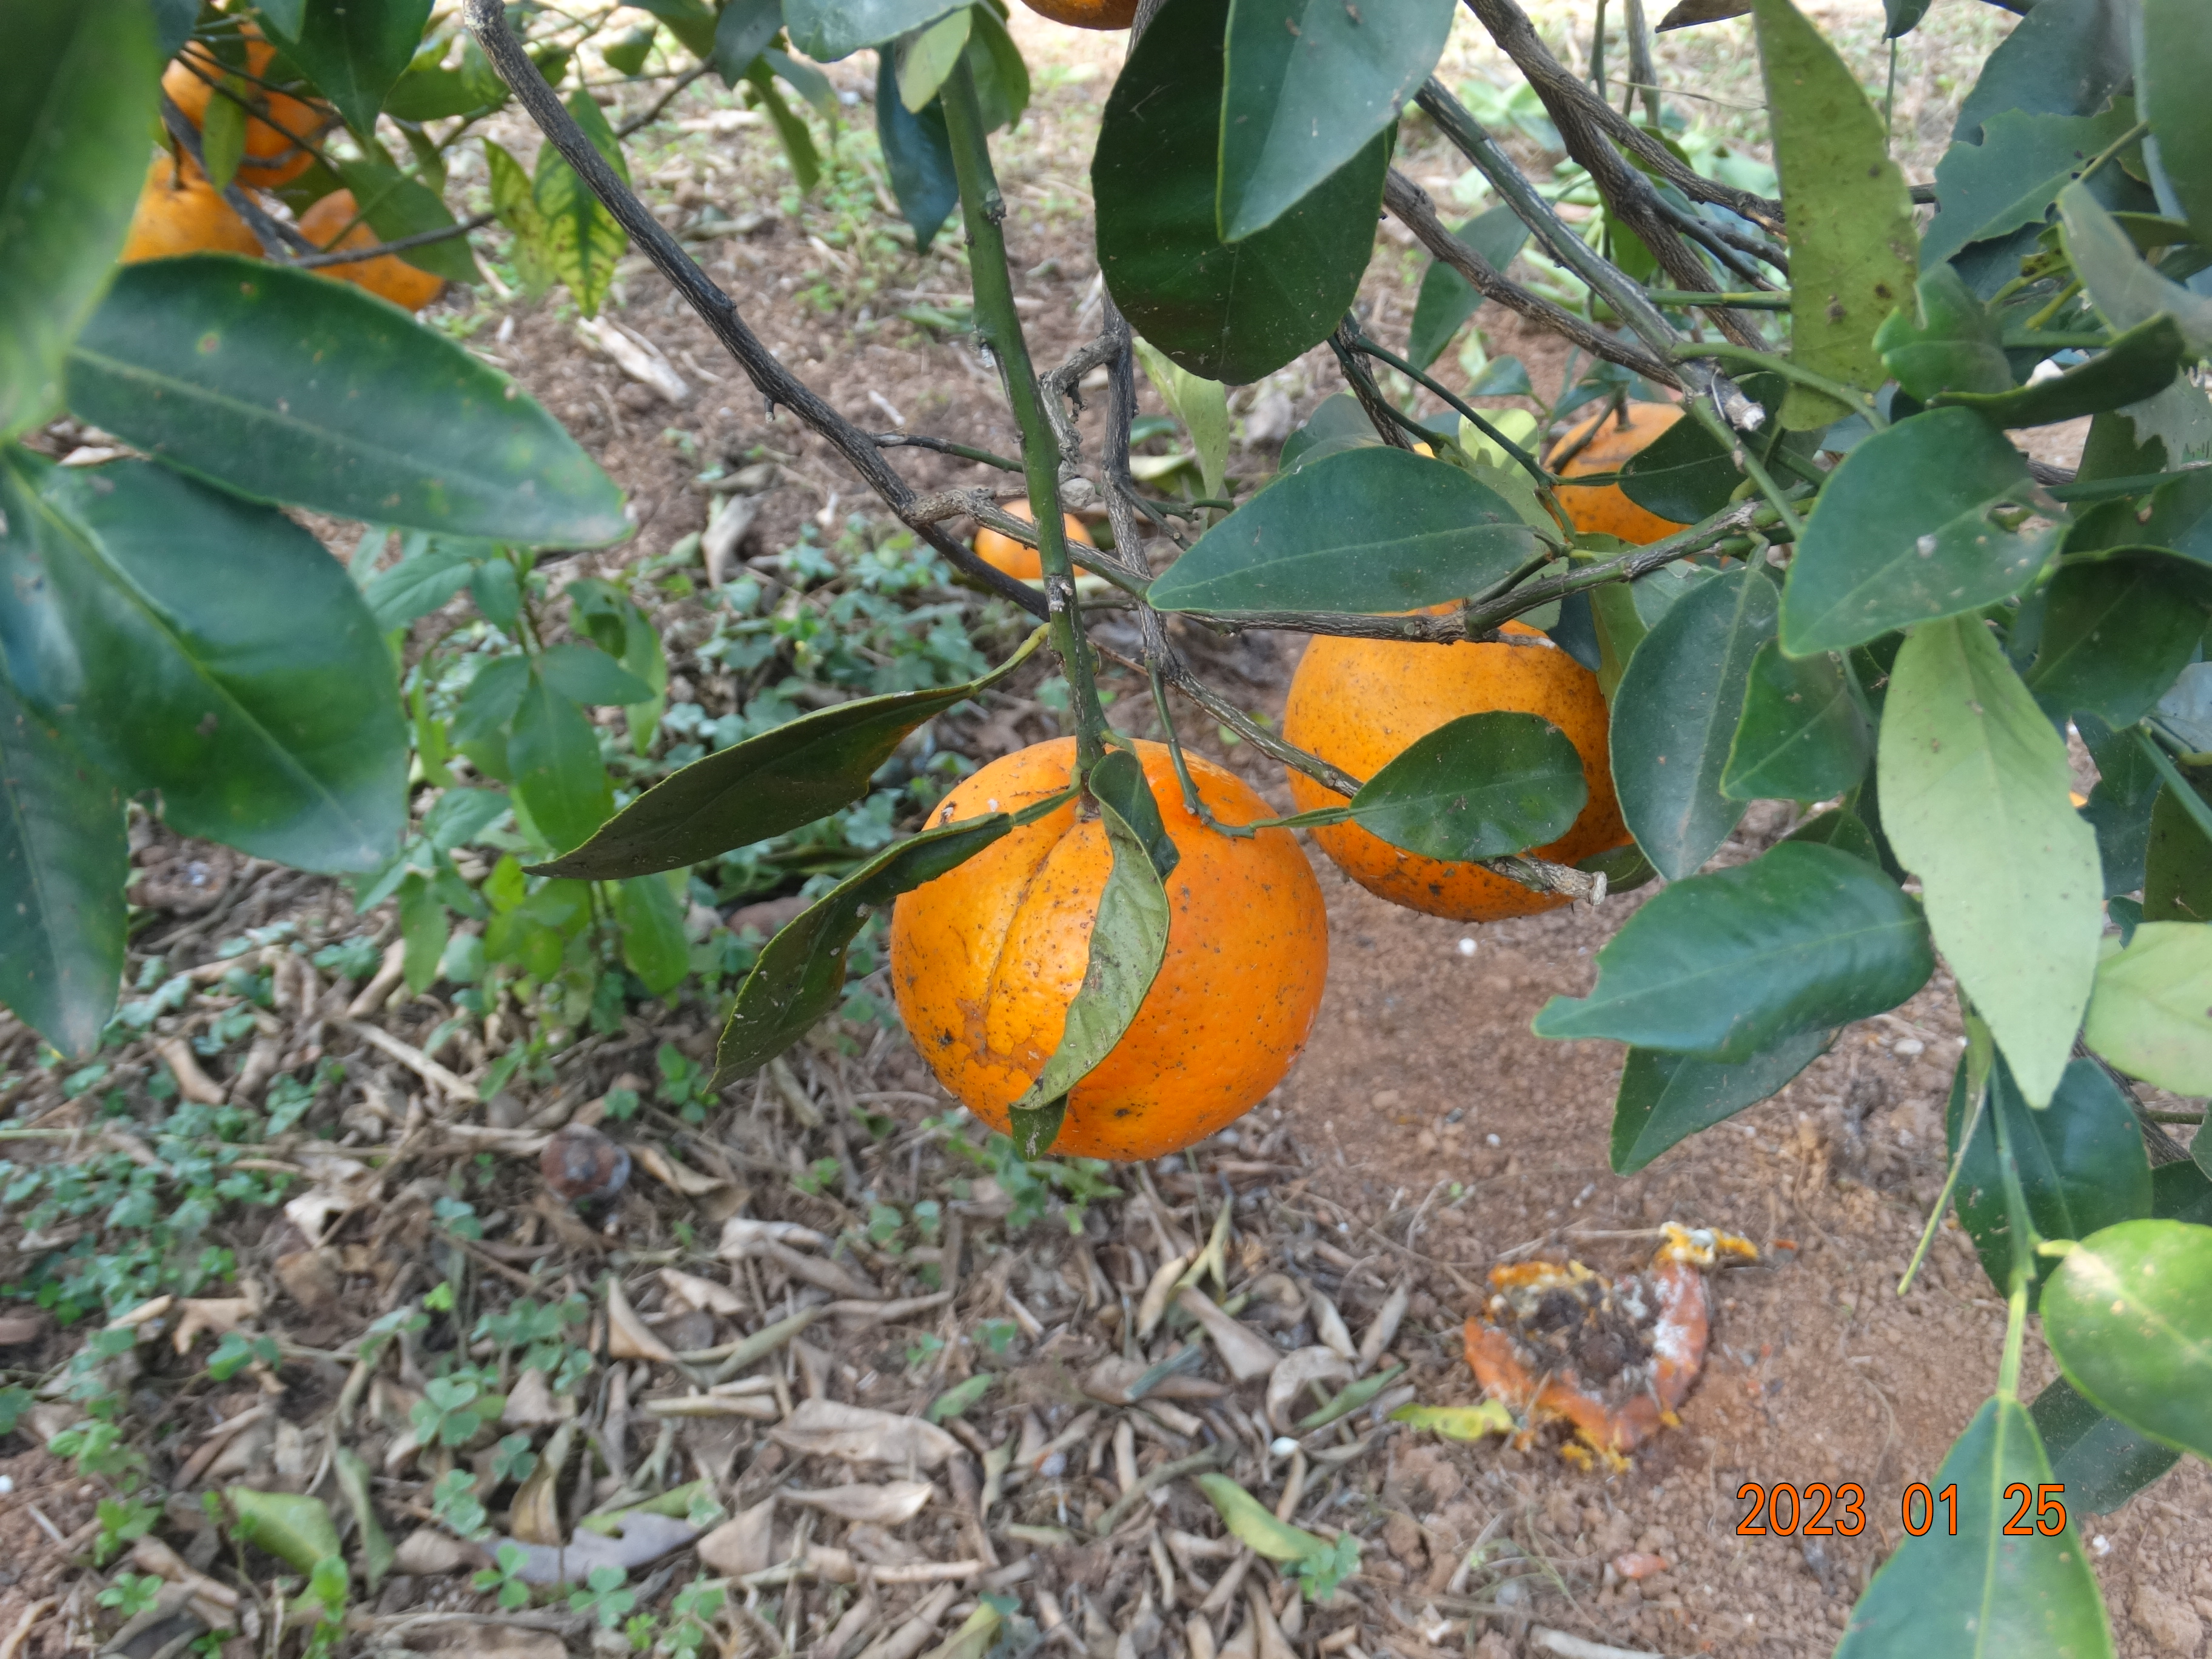
Citrus fruit variety: tangerine